Charles-George Reclamation Trust Landfill

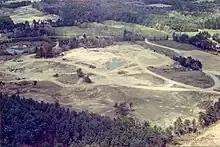
Aerial view of the landfill in May 1986 taken by the Massachusetts Department of Environmental Protection

The Charles-George Reclamation Trust Landfill is a hazardous waste site located in the town of Tyngsborough, Massachusetts, which is part of the Environmental Protection Agency's Superfund program. It is now the site of a 2.6 MW solar farm.